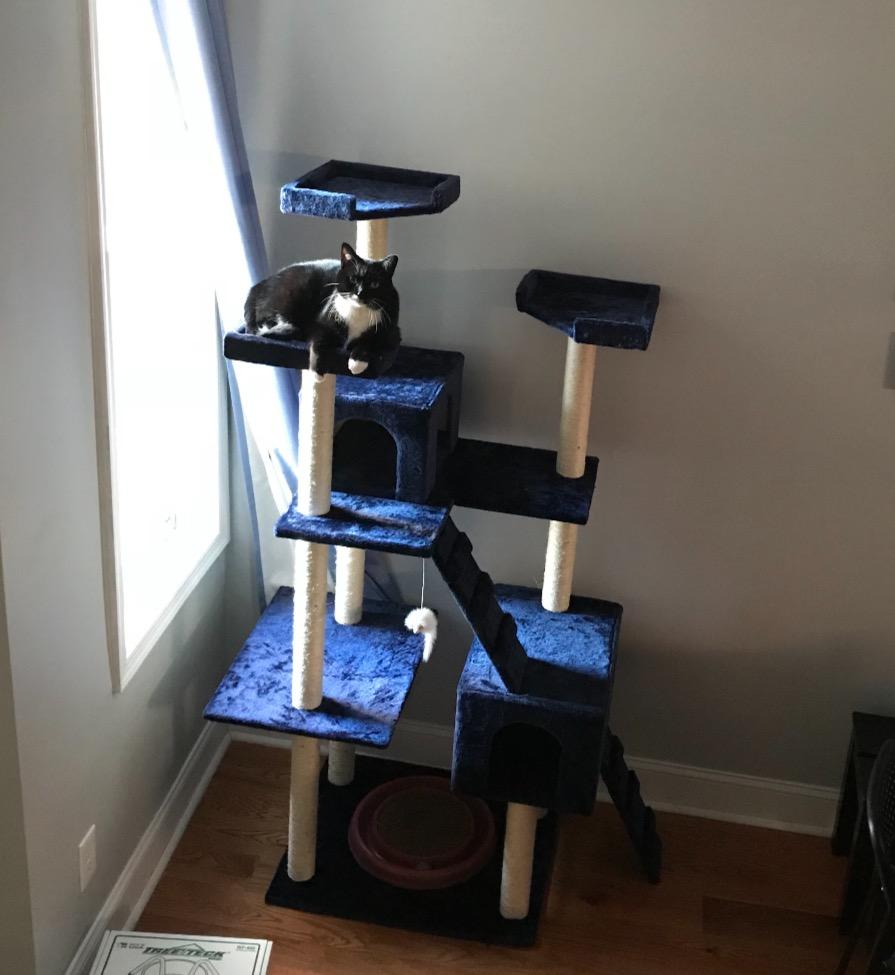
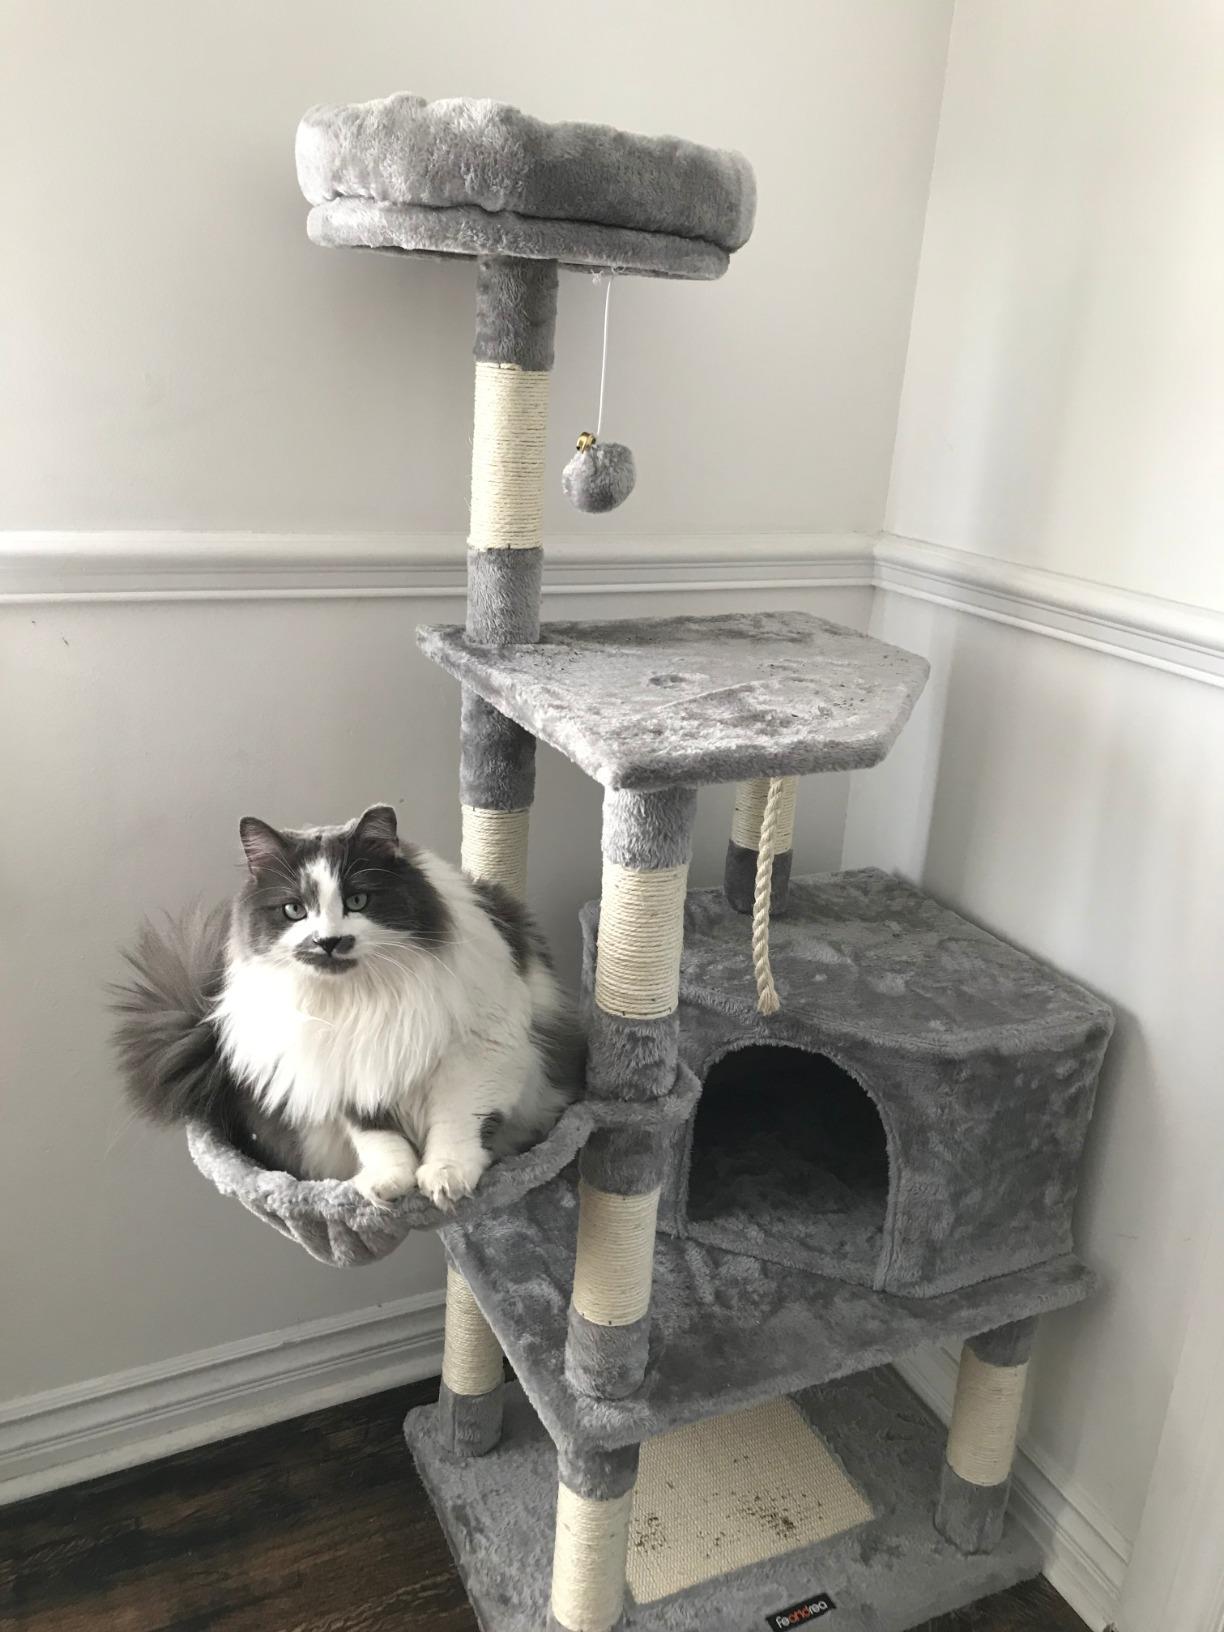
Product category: items_cat tree
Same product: no